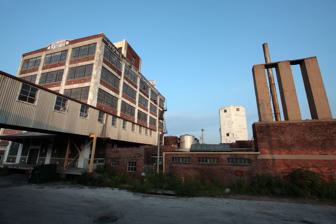
Building: Steelcote Manufacturing Company Paint Factory
Country: United States of America
Year built: 1929
United States historic place Steelcote Manufacturing Company Paint Factory U.S. National Register of Historic Places Photo in 2017 Location in Missouri Show map of Missouri Location in United States Show map of the United States Location 801 Edwin, St. Louis, Missouri Coordinates 38°37′43″N 90°14′02″W / 38.62861°N 90.23389°W / 38.62861; -90.23389 ( Steelcote Manufacturing Company Paint Factory ) Area 0.8 acres (0.32 ha) Built 1922, 1924, 1929 Built by Joseph Bright Construction Co. Architect Hellmuth & Hellmuth NRHP reference No. 07000620 Added to NRHP June 27, 2007 The Steelcote Manufacturing Company Paint Factory , at 801 Edwin in St. Louis, Missouri , was built in 1922.  It was listed on the National Register of Historic Places in 2007. The paint factory is significant in part as "the only remaining extant site of the four Steelcote Manufacturing Company sites";  the firm operated only in St. Louis during its independent existence. It was designed by architects Hellmuth & Hellmuth, a firm founded by George W. Hellmuth (1870-1955) and his brother Harry Hellmuth. It is believed to be the first building in St. Louis constructed with a floating foundation, implementing a technique created by architects Burnham and Root of Chicago. It was built by Joseph Bright Construction Co. The listing includes 801 Edwin and also "Steelcote Square Number 5" (3418 Gratiot). There is an office building built in 1922. The main building is a five-story industrial warehouse/factory building, built an exposed concrete structure.  It has concrete piers;  it is three bays wide and five bays deep.  Between the piers are steel industrial windows above concrete sills above red brick.  Its first three floors were completed in 1924; the top two floors and two "penthouses" were added in 1929.  One penthouse is the top of the elevator system. In 2018, renovations began on the factory building to turn it into rental lofts by Pier Property Group, who still owns it today; other buildings in the complex are also being renovated for future shopping and housing. The building opened for occupancy in 2020. Today it is known and included as Steelcote Square, which includes the two sister properties, Steelcote Flats (Mill Creek Flats) and Steelcote Crossing. References